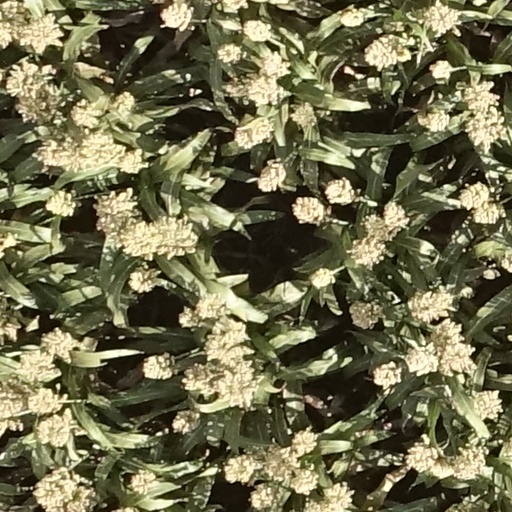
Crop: sorghum